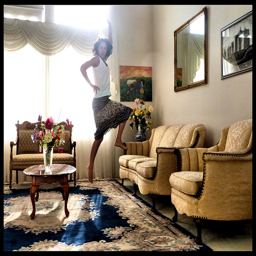
A woman is posing for the camera in a living room.
Woman jumping in the air in an elegant sitting room.
A woman jumping up in the air in a living room.
A woman is dancing around her living room.
A woman standing on top of a couch in a living room.